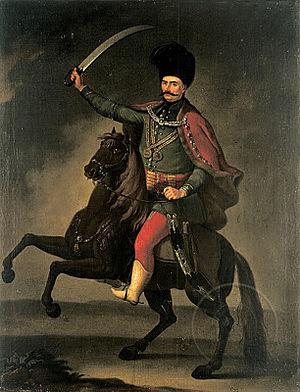
La Matica srpska est l'institution scientifique et culturelle la plus ancienne du peuple serbe. Elle a été fondée en 1826 à Pest et transférée en 1864 à Novi Sad, la ville la plus importante de la région de Voïvodine, qui faisait alors partie de l'Empire d'Autriche. Elle est aujourd'hui située dans la province autonome de Voïvodine en Serbie. En raison de sa valeur patrimoniale, culturelle et architecturale, le bâtiment qui accueille l'institution est inscrit sur la liste des monuments culturels protégés de la République de Serbie.
L'eyalet ou pachalik d'Herzégovine est une province de premier rang de l'Empire ottoman qui a existé de 1833 à 1851, remplaçant une entité administrative de second rang, le sandjak d'Herzégovine. Il couvrait la région historique d'Herzégovine, dans le sud-est de la Bosnie-Herzégovine actuelle, avec des parties du Sandjak aujourd'hui rattachées au Monténégro et à la Serbie.
La Galerie de la Matica srpska est un musée consacré à la peinture serbe du XVIIIᵉ siècle au XXᵉ siècle situé à Novi Sad, la capitale de la province autonome de Voïvodine, en Serbie. La galerie, créée en 1847 à Pest, dépend de la Matica srpska, la plus ancienne institution culturelle serbe du pays. Le bâtiment dans lequel il est installé est inscrit sur la liste des monuments culturels protégés de Serbie.